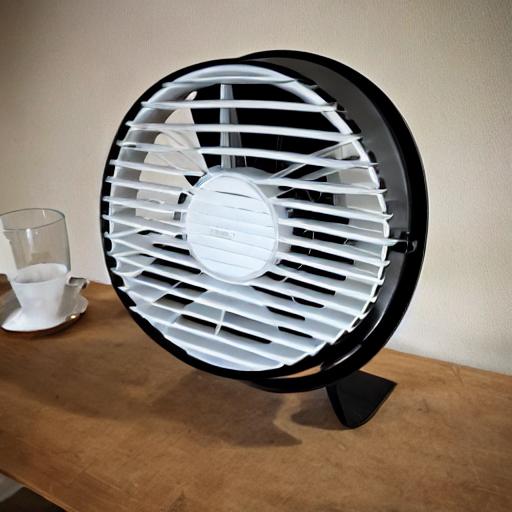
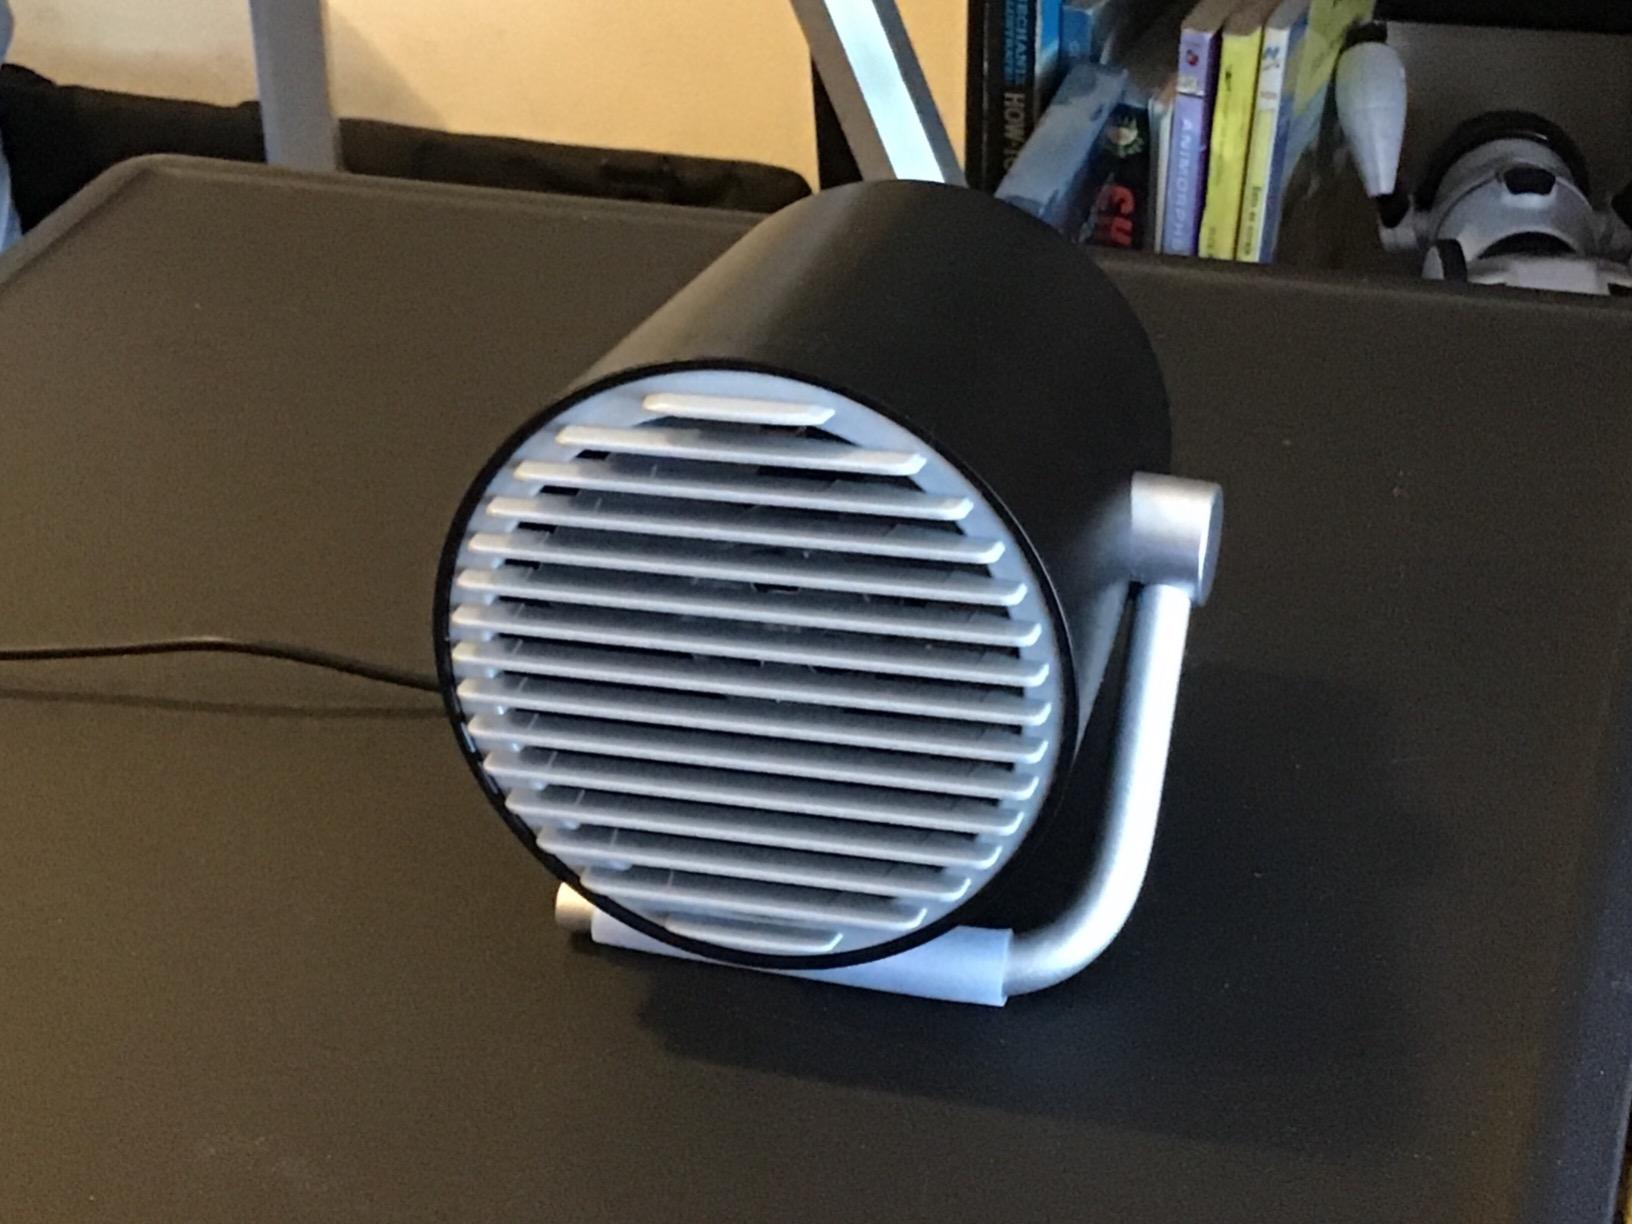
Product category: fan
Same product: no